The State of Siege

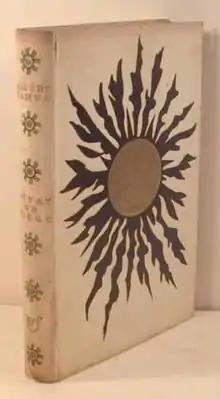
First edition, published by Gallimard

The State of Siege is the fourth play by Albert Camus.